Ludwig von Cobenzl

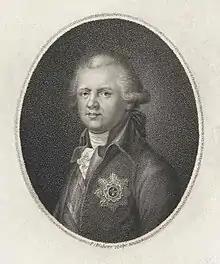
Engraving by P. Richter

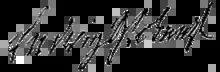
Cobenzl's signature

Johann Ludwig Joseph, Graf von Cobenzl (21 November 1753 – 22 February 1809) was a diplomat and politician of the Habsburg monarchy. He served as the State Chancellor of the Habsburg monarchy from 18 September 1801 to the 25 December 1805.